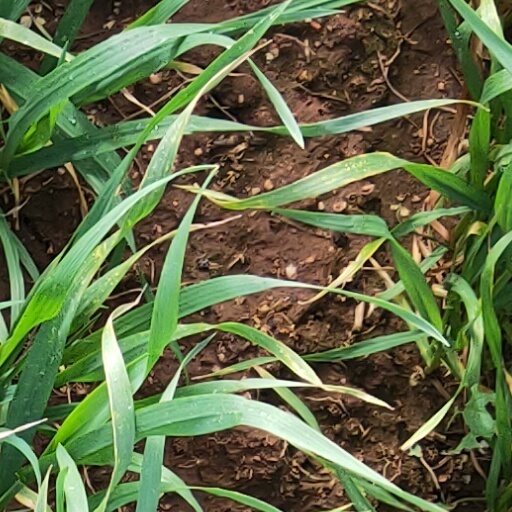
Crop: wheat